Gothic art in Milan

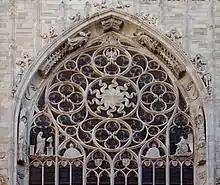
Detail of the apsidal window.

Although founded at the end of the 14th century, the church of Santa Maria del Carmine has no significant elements of Gothic architecture with the exception of the plan: the facade is in fact the result of a 19th-century neo-Gothic restoration while the interior was decorated mainly between the 15th and 17th centuries. The floor plan has a Latin cross with three naves, a form taken from the Certosa di Pavia by the same architect Bernardo da Venezia. From reading the plan, the construction of the building rule ""ad quadratum"," which uses a square as the basic element for defining proportions, is evident: the main nave is composed of three squares, as is the transept, while the aisles and side chapels have the area of a quarter of the elementary square.